Bianca Walter

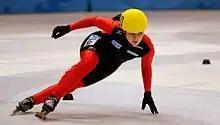
Walter in 2012

Bianca Merker (born Bianca Walter; 31 March 1990) is a German short track speed skater. She competed in the women's 500 metres at the 2018 Winter Olympics.